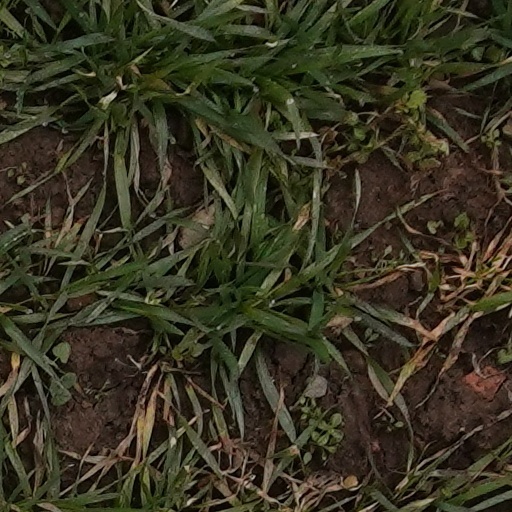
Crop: wheat